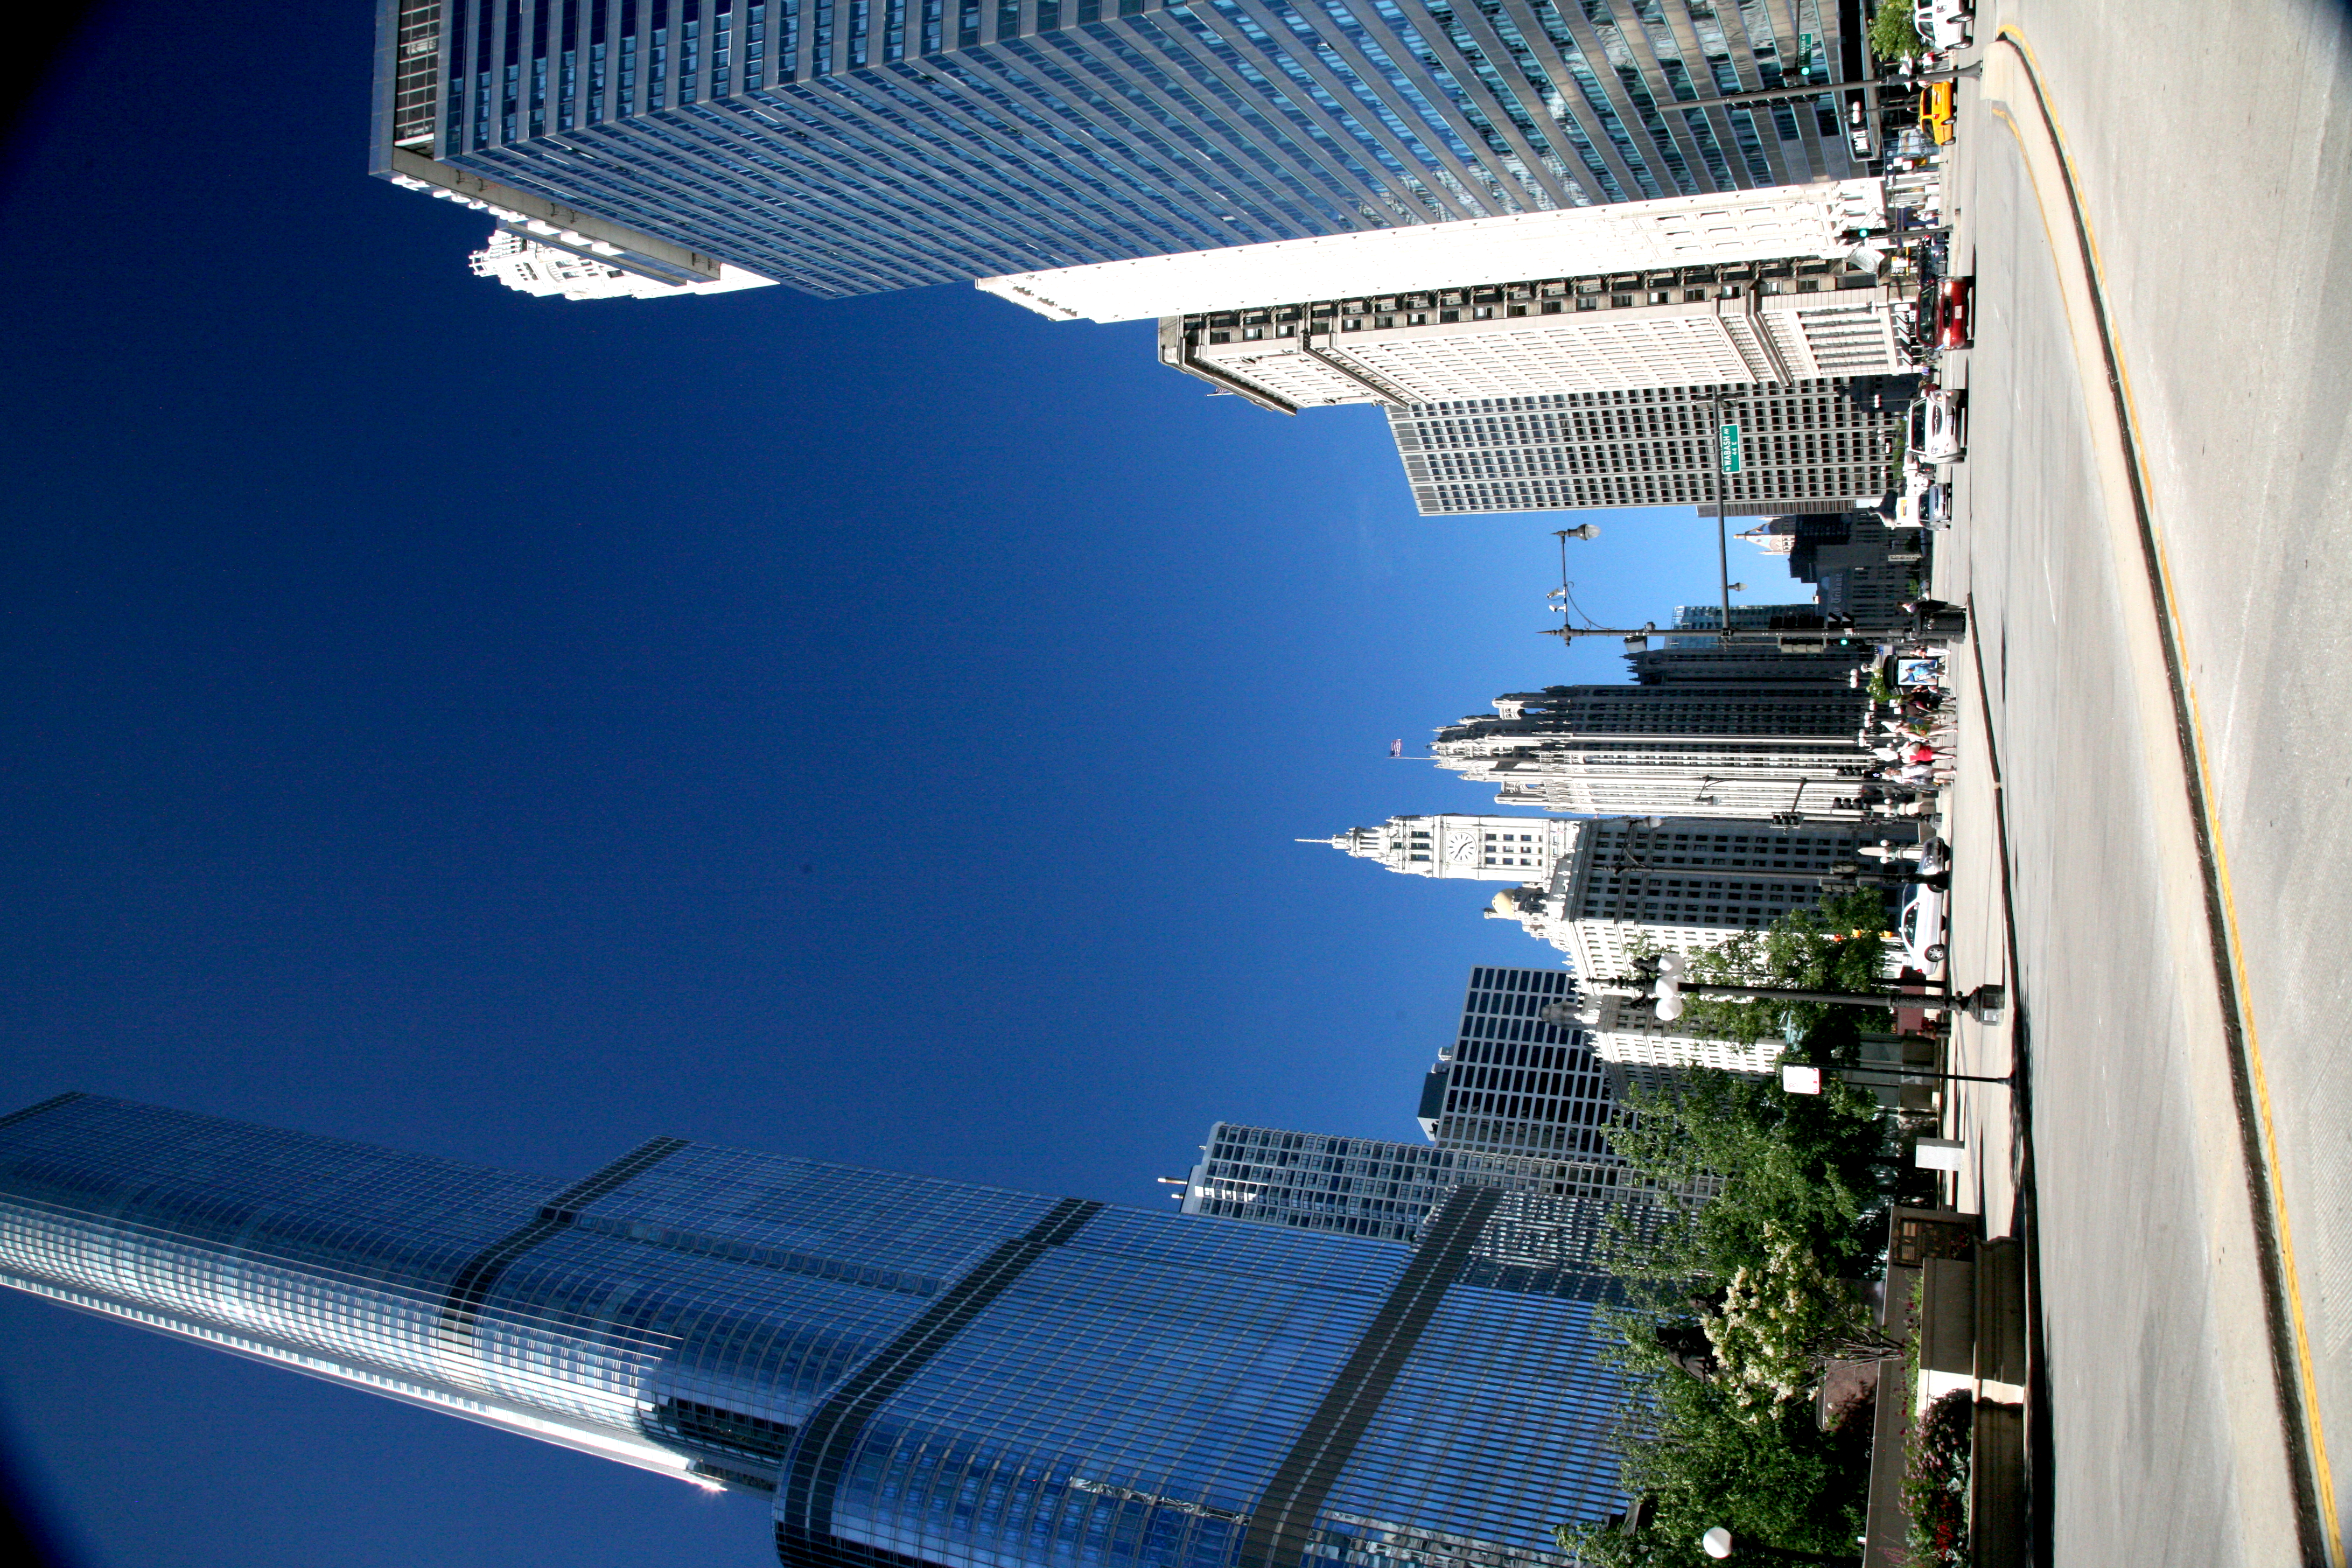
architecture, skyline, street, building, city, skyscraper, cityscape, downtown, landmark, chicago, tower block, 5d, loop, wrigley, wrigleybuilding, metropolis, wacker, trumptower, urban area, human settlement, metropolitan area